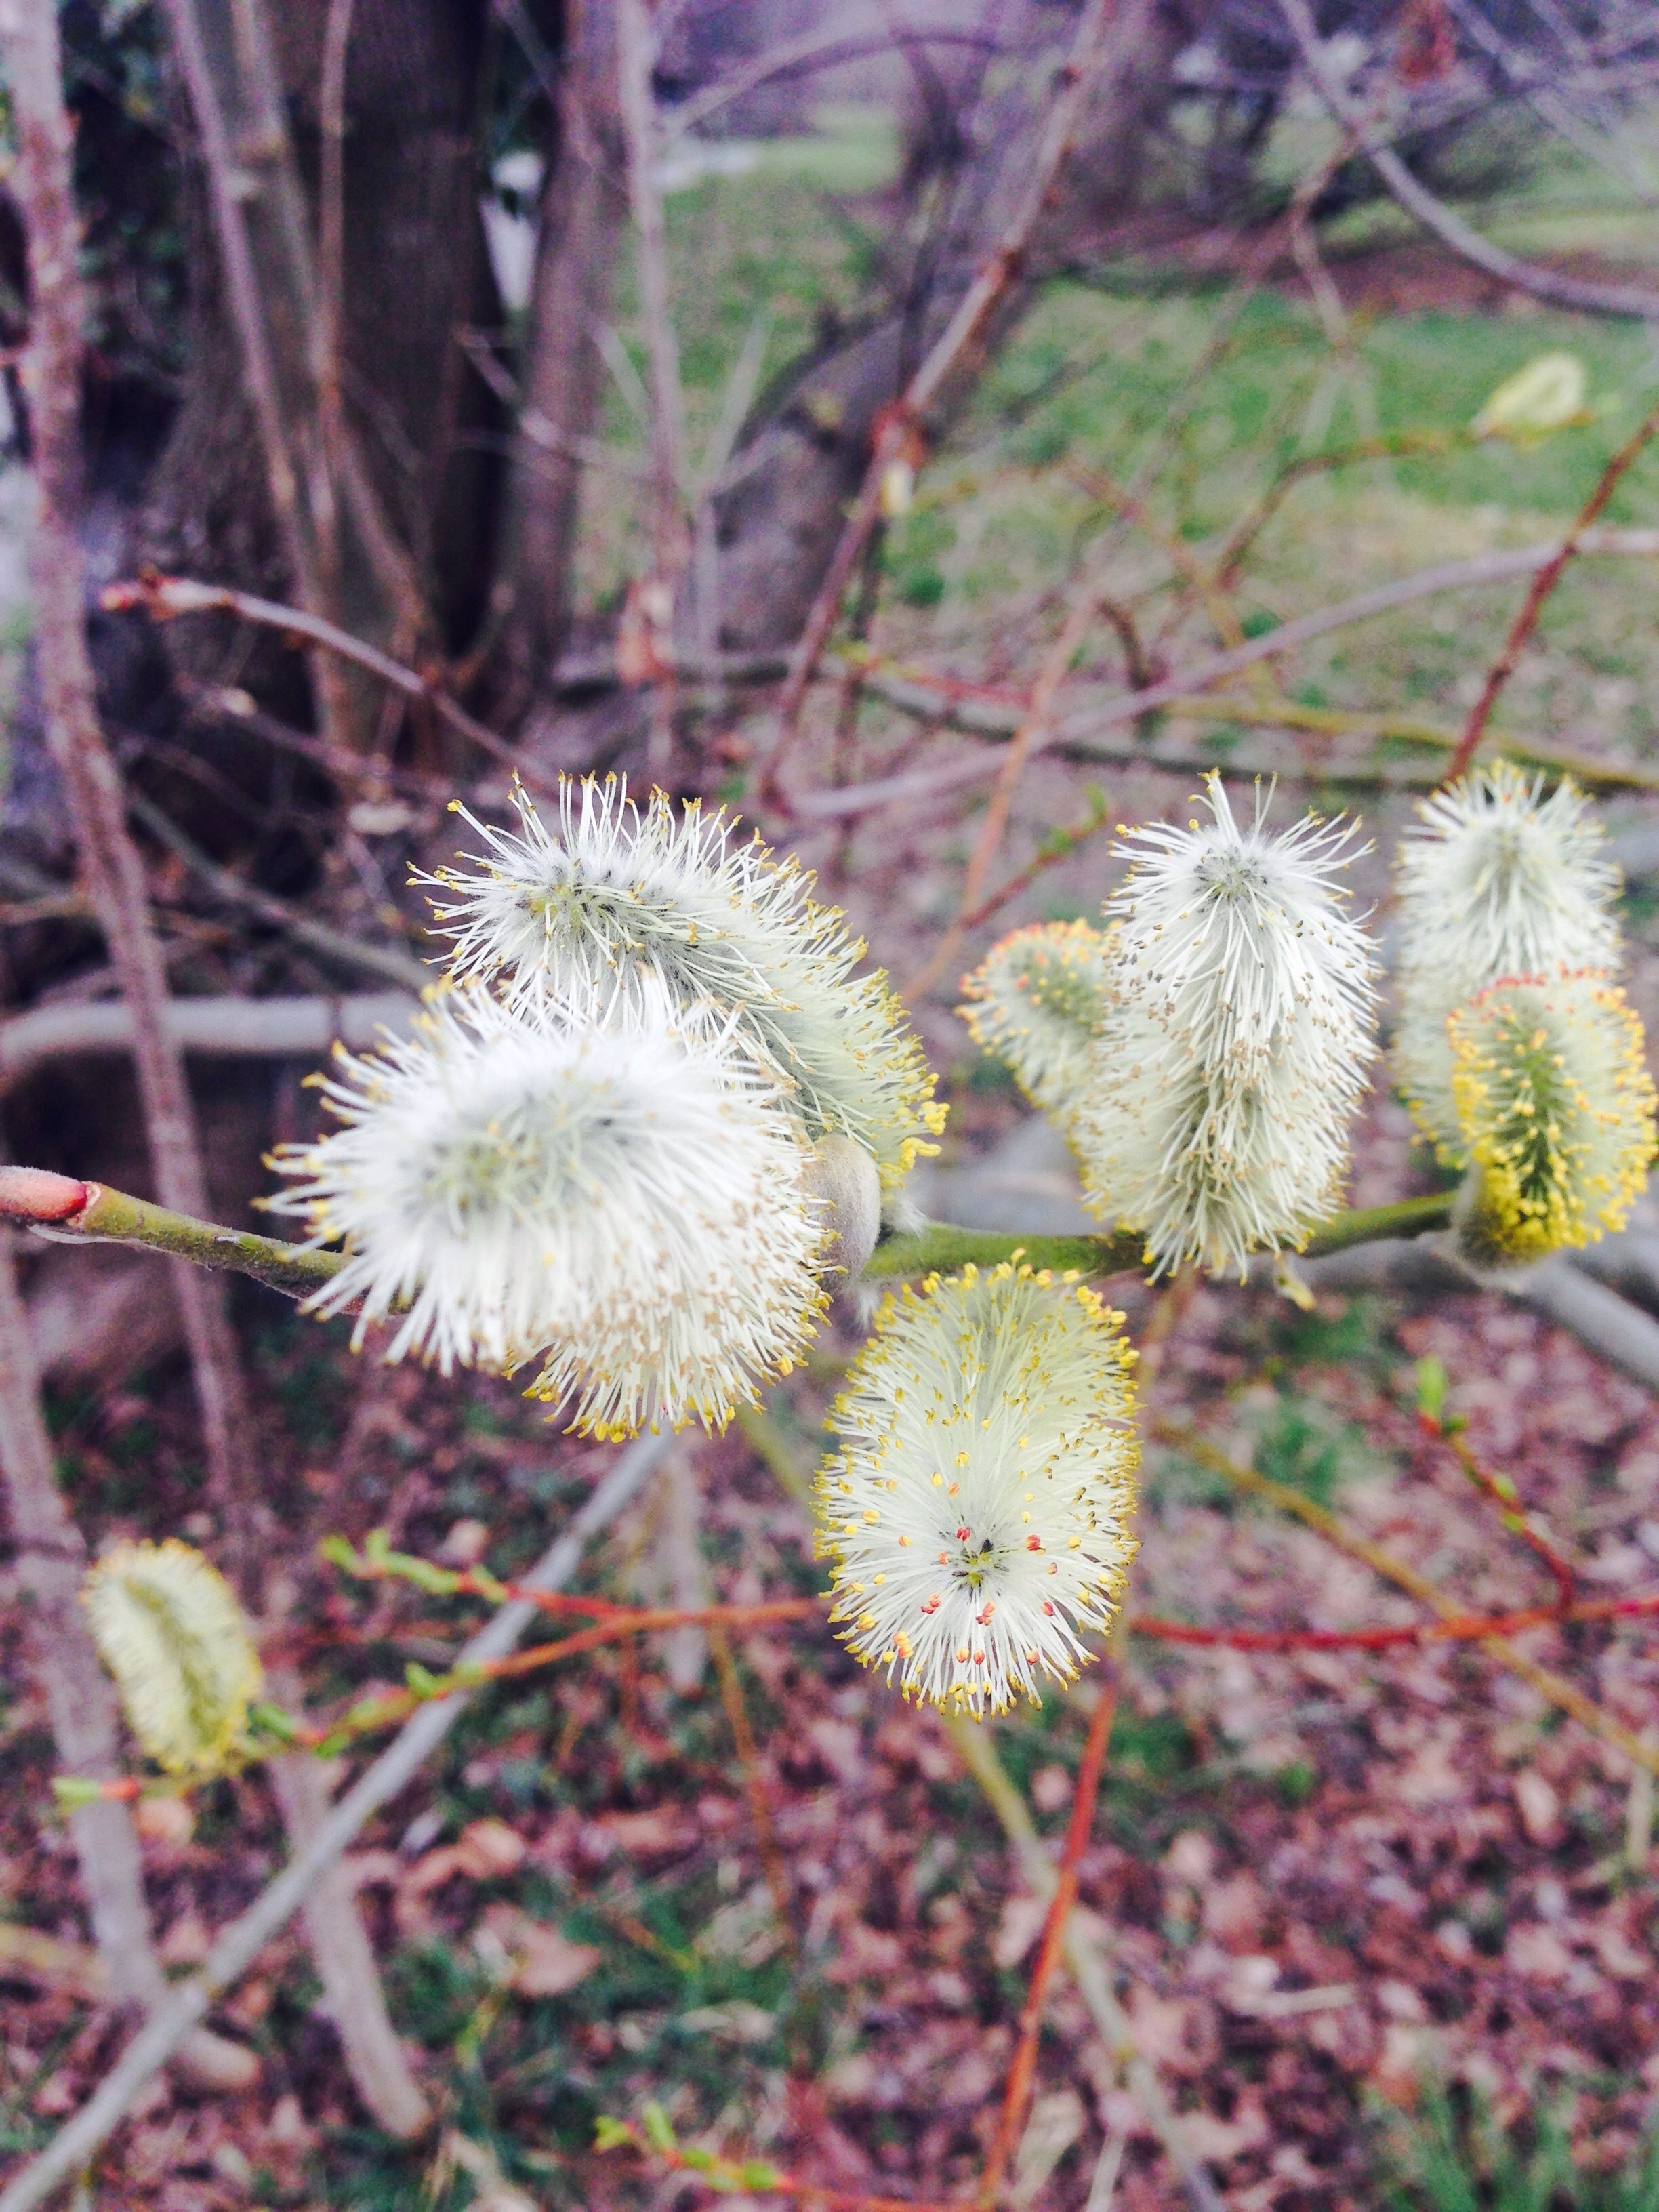
tree, nature, plant, leaf, flower, produce, pasture, botany, flora, wildflower, shrub, macro photography, flowering plant, daisy family, weeping willow, plant stem, land plant, thorns spines and prickles